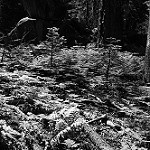
Label: B & W